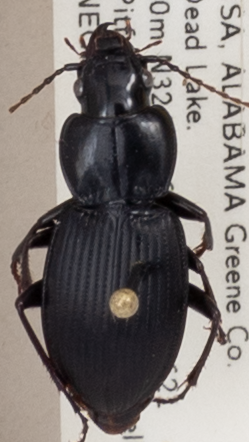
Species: Cyclotrachelus convivus
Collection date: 2018-09-24
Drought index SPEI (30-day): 1.186
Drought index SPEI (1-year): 0.45
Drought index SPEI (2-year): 0.39